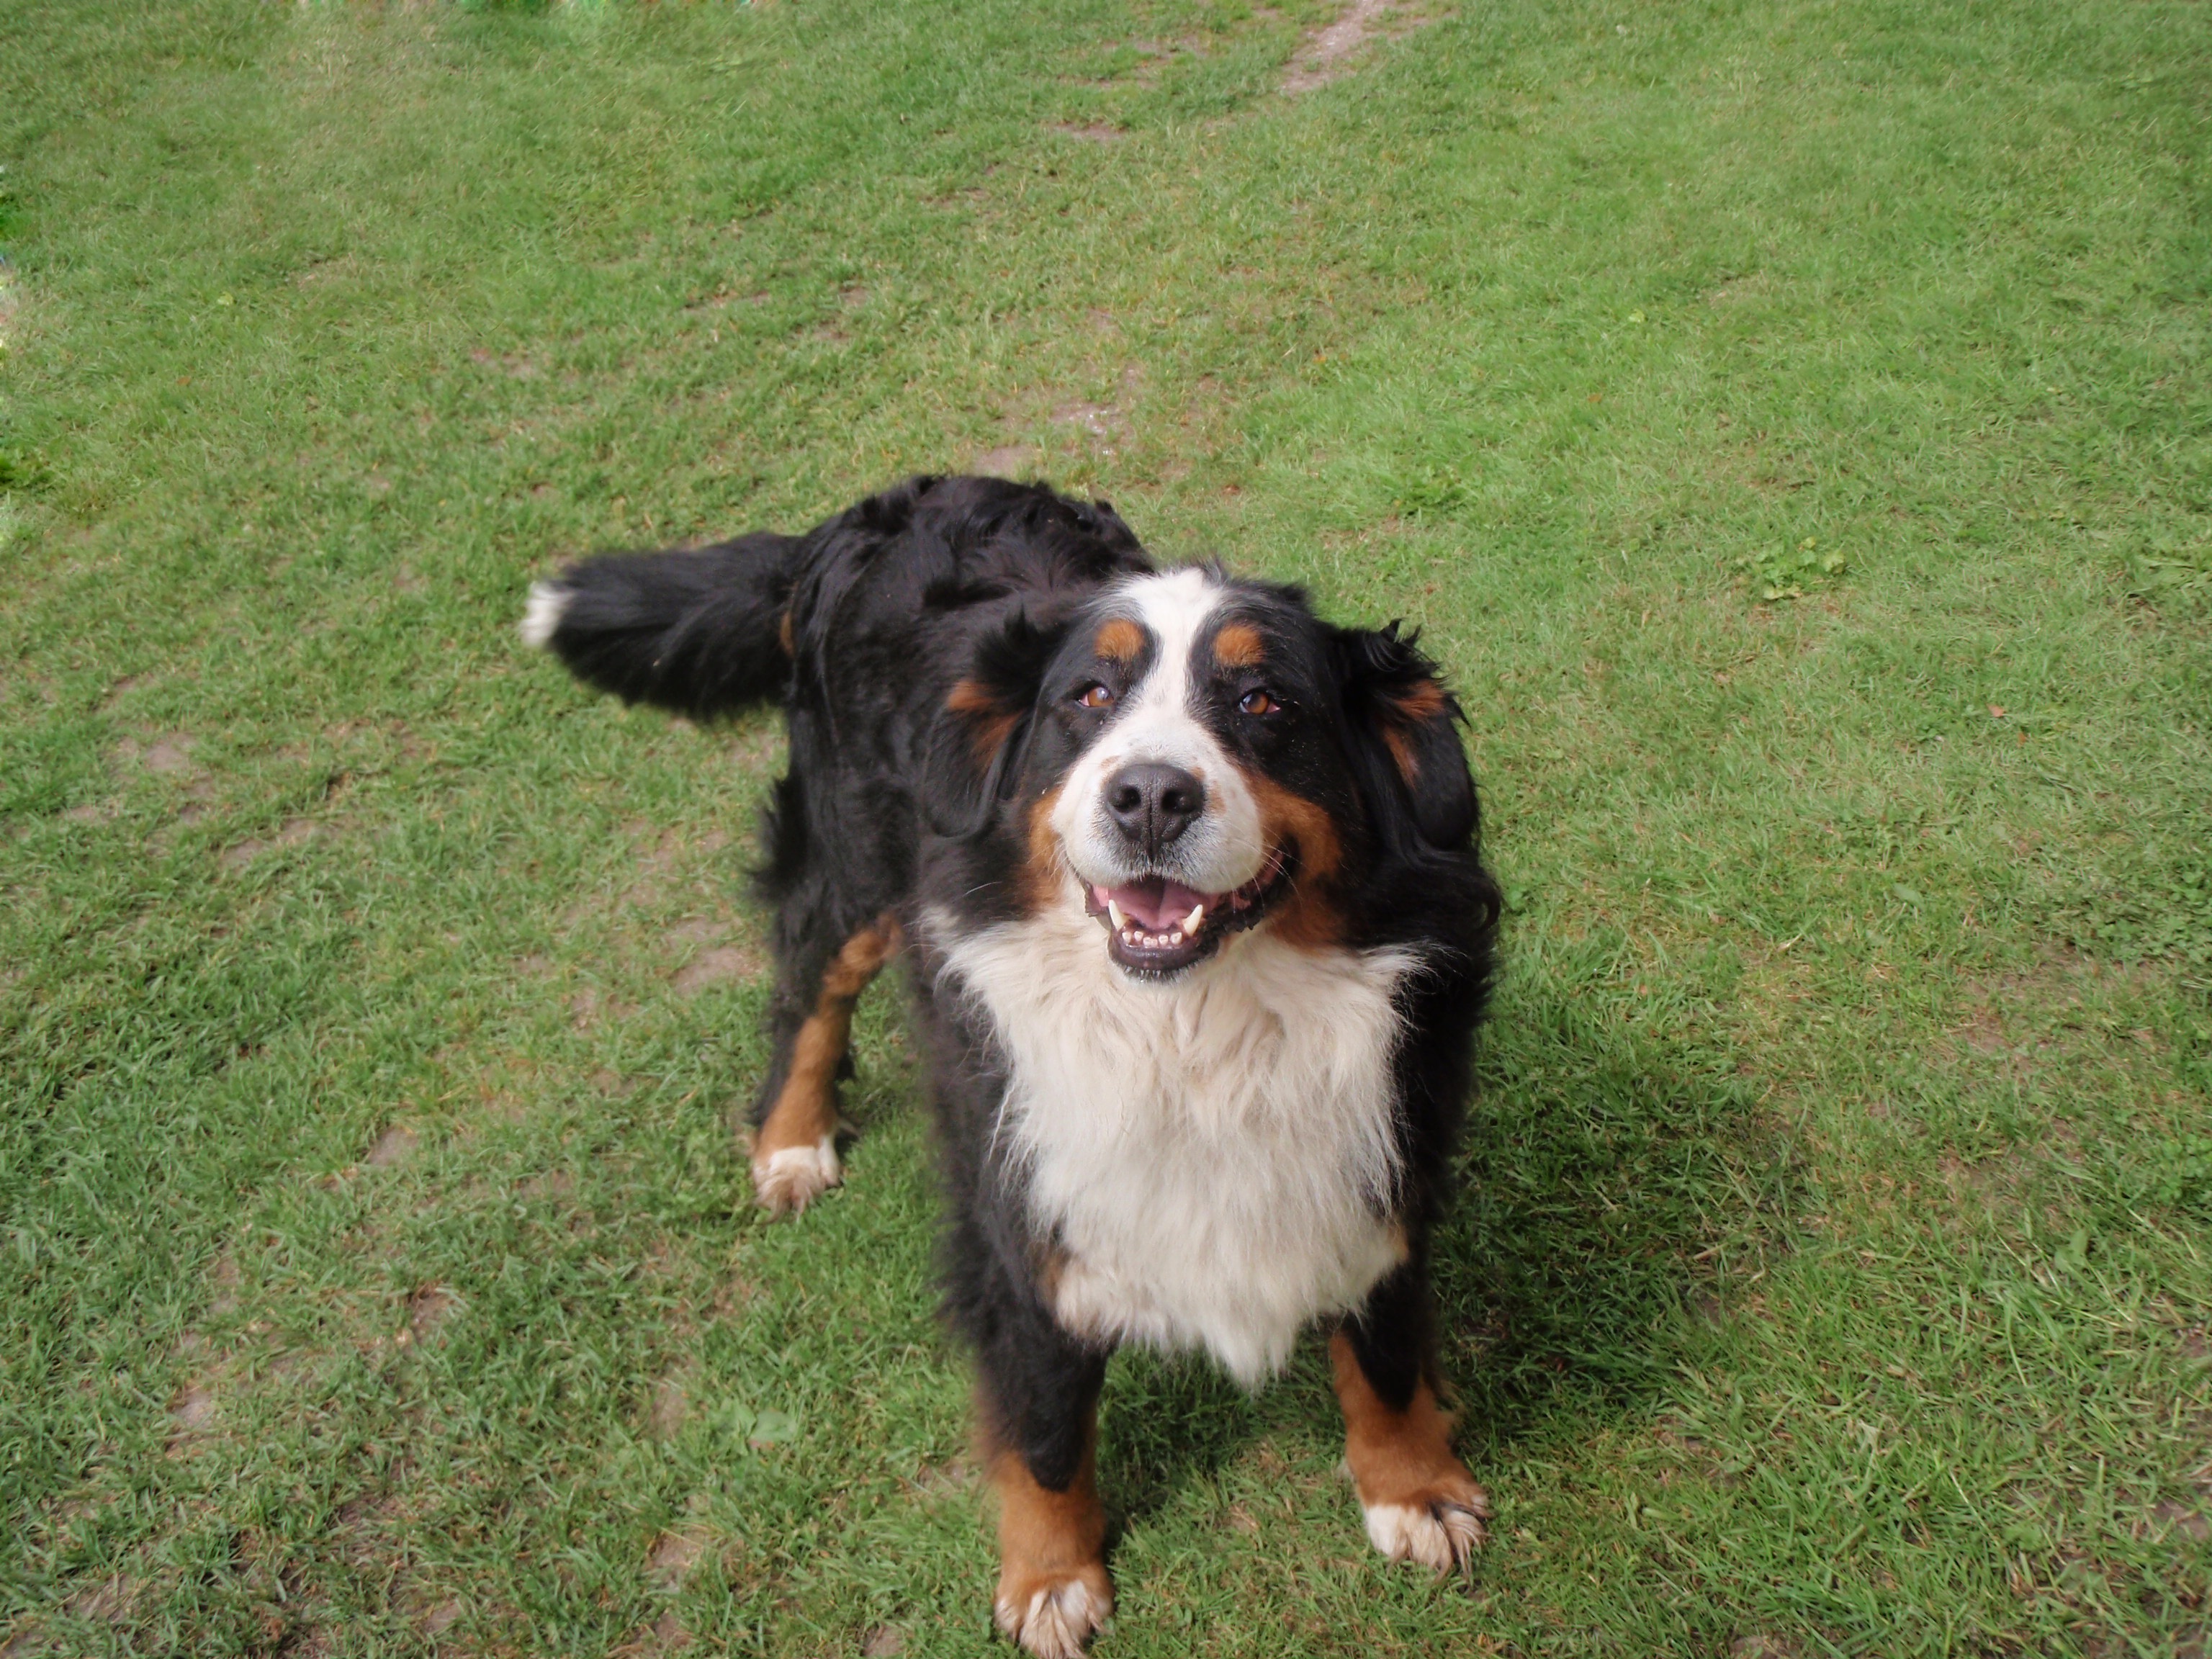
dog, animal, mammal, vertebrate, good, dog breed, dear, australian shepherd, bernese mountain dog, bib, mountain dog, entlebucher mountain dog, white bib, dog like mammal, carnivoran, miniature australian shepherd, greater swiss mountain dog, appenzeller sennenhund